Venom (game)

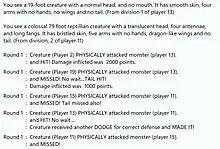
An example of combat in the Ninth Dimension from a turn sheet.

Venom was a fantasy wargame fought among 20 players. It had an "unusual and interesting premise" where players act as demigods struggling for domination. Games comprised three phases, the first included developing one's position through "spells, miracles and combat between armies of angels, spirits, ghosts and shadows". The second phase involves players preparing for the final battle in phase three which determines the game's winner. Losing all life points could cause defeat before the final battle.